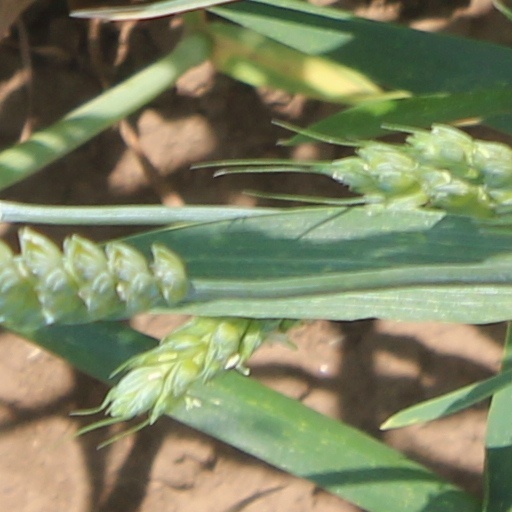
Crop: wheat